Rodale, Inc.

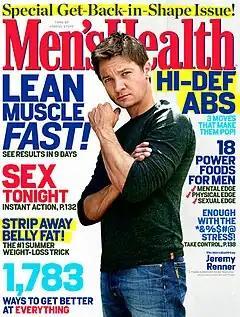
"Men's Health" magazine, published by Rodale since 1986, has a monthly global circulation of 1.8 million in 59 countries.

Rodale Inc. was founded in 1930 by J. I. Rodale. He was a partner with his brother, Joseph, in Rodale Manufacturing, which produced electrical switches. Joseph moved Rodale Manufacturing to Emmaus, Pennsylvania to take advantage of favorable local taxes, while J. I. dabbled in publishing. In 1942, Rodale started "Organic Farming and Gardening" magazine. It taught people how to grow food with organic farming techniques. Today, "Organic Gardening" is the best-read gardening magazine in the world. In 1950, Rodale introduced "Prevention", a health magazine.